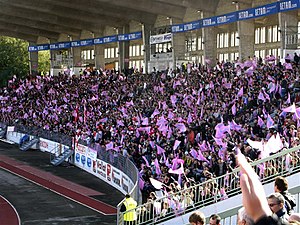
Thonon Évian Savoie F. C.
Évian-supportere på hjemmebanen Parc de Sports
Thonon Évian Savoie Football Club, tidligere Évian Thonon Gaillard Football Club, eller blot Evian TG eller Evian er en fransk fodboldklub, der har rødder tilbage til 1924. Klubben har været igennem en række fusioner og har i perioder spillet i den bedste franske række, Ligue 1. Aktuelt spiller klubben i en lavere fransk række efter en konkurs og tvangsnedrykning i 2016/17.